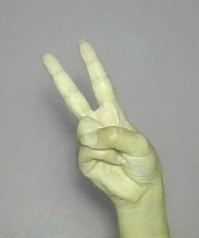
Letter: taa